Nishio

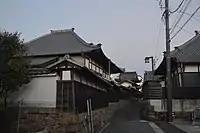
Nishio Castle Jōkamachi (Junkaimachi Town)

The Mikawa area has been inhabited since prehistoric times, as attested by finds of pottery shards from the Jōmon period and the megalithic Kofun tomb in Kira, the oldest in the Mikawa Province.